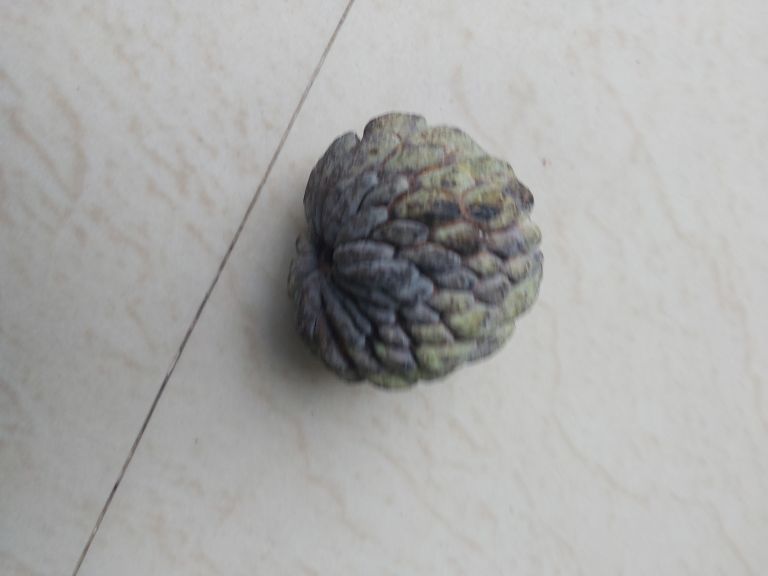
Disease label: Blank Canker